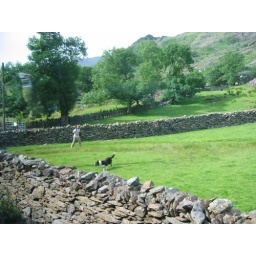
The dog was rounding up some sheep that were trying to climb over the wall onto the highway.